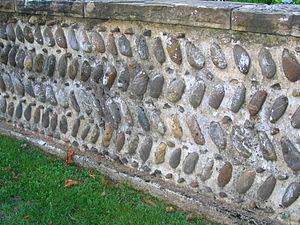
La maison béarnaise est un type d'habitation traditionnel de l'ancienne province française du Béarn, aujourd'hui dans l'est du département des Pyrénées-Atlantiques. Elle se caractérise par des murs en galets dans les plaines, ou parfois de moellons dans les montagnes, et un toit en forte pente.